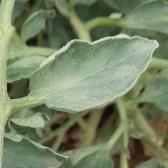
Crop: Tomato
Condition: virosis-d